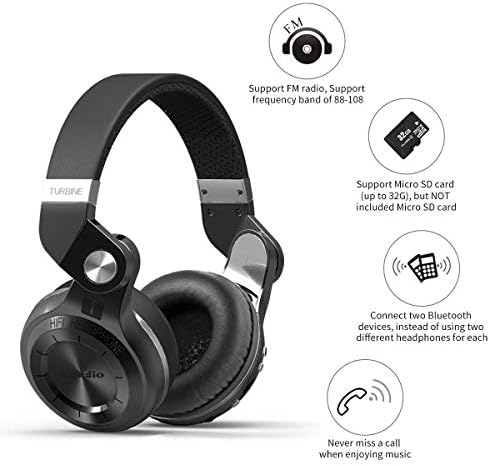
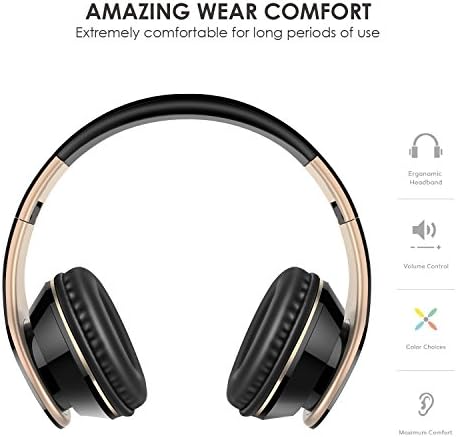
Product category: headphones
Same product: no